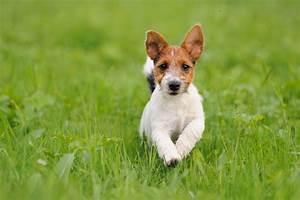
dog